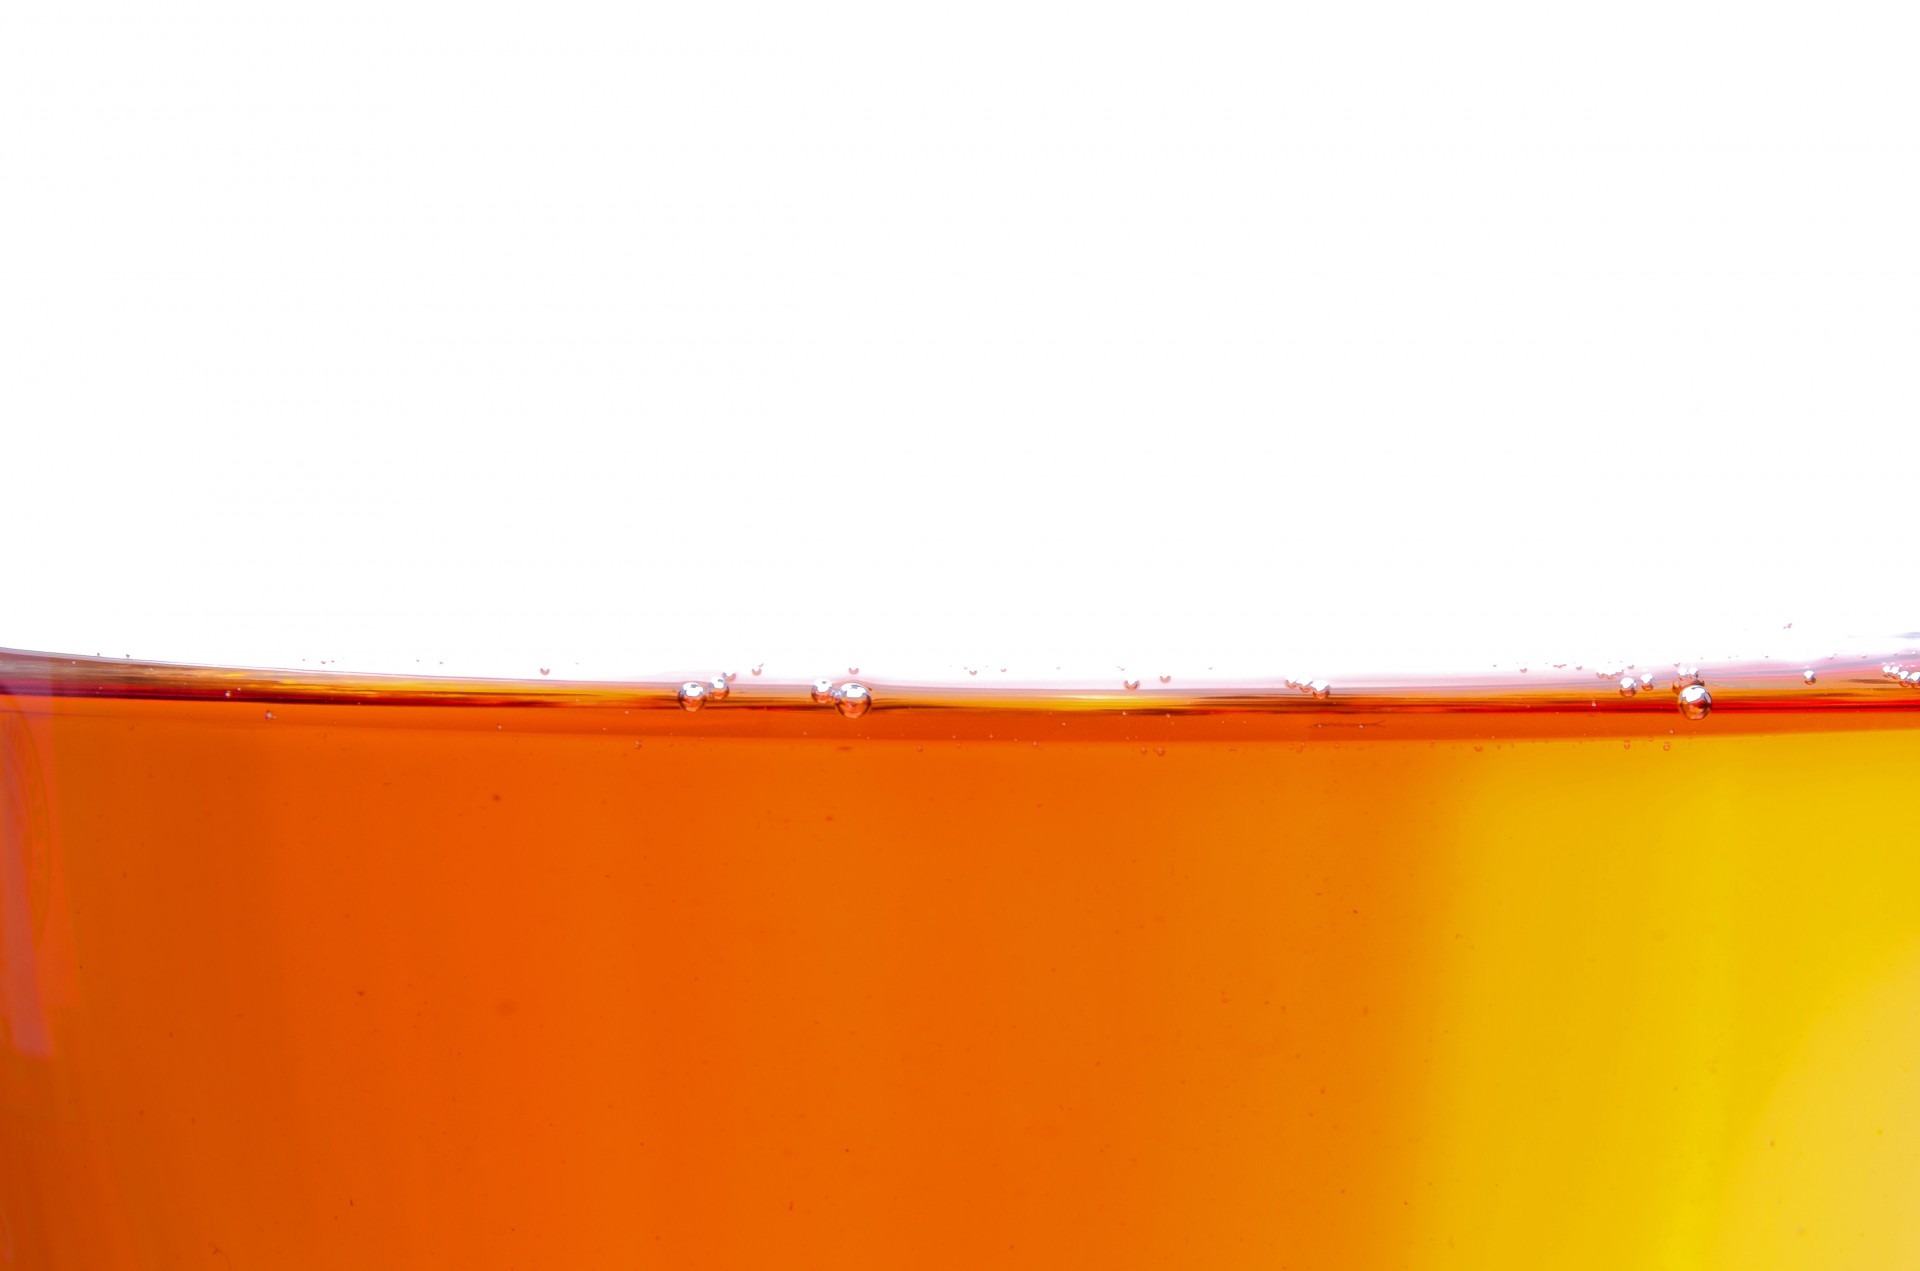
liquid, abstract, wine, petal, glass, orange, line, red, beverage, drink, yellow, close, bubble, alcohol, colour, background, man made object, distilled beverage